Hydramatic

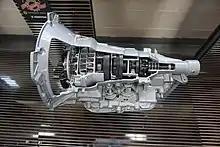
A "Hydra-Matic 240" transmission, produced between 1961 and 1964

In 1961, The model 375 Roto Hydramatic was produced. The Roto is a four range three speed unit. The Roto eliminated the front fluid coupling that was used in the Controlled coupling Hydramatic and the connection between the engine and transmission was made by using the small fluid coupling that is used also to control the front planetary gear set' (in which the "dump and fill" shifting principle was retained from the older controlled coupling Hydramatic). The Roto was adopted for all Oldsmobiles as well as Pontiac's full-sized Catalina, Ventura, and Grand Prix models, while all Cadillacs and Pontiac's Bonneville and Star Chief models retained the older four-speed "Controlled-Coupling Hydra-Matic" unit. Controlled Coupling HydraMatic and Roto HydraMatic both have the "Split Torque feature" whereby, in high gear, the torque is divided 40% through the fluid coupling and 60% through mechanical connection, which made these transmissions more efficient than any other automatics before the lock-up torque converter was used. "Hydramatic" transmissions were ultimately replaced by a new three-speed torque converter automatic transmission called "Turbo-Hydramatic" in 1964 and 1965, whose design was more similar in principle to the Chrysler TorqueFlite and the '51 Borg-Warner-designed Ford "Cruise-O-Matic" than the fluid coupling "Hydra-Matic" the "Turbo" replaced.